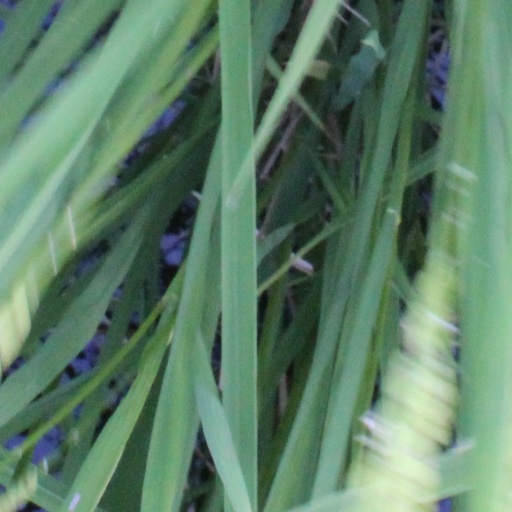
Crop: rice